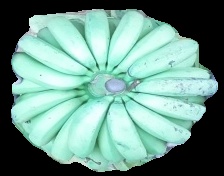
Variety: pachbale
Grade: grade2